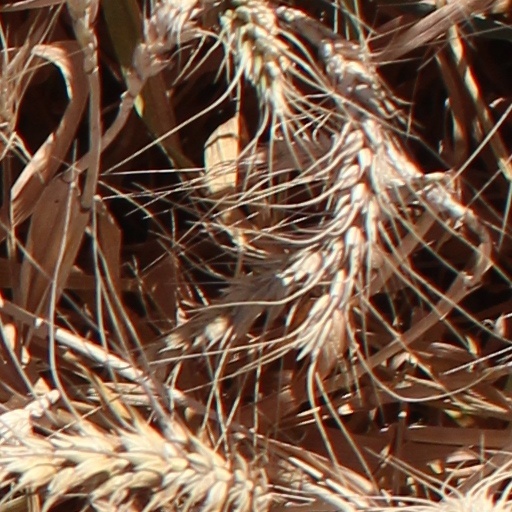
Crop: wheat